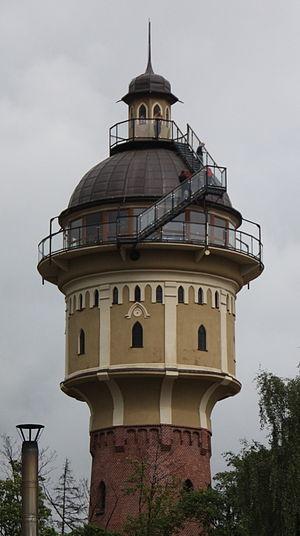
Gołdap, est une petite ville polonaise de Varmie-Mazurie, autrefois en Prusse-Orientale. Sa population était de 13 275 habitants au 31 décembre 2008.